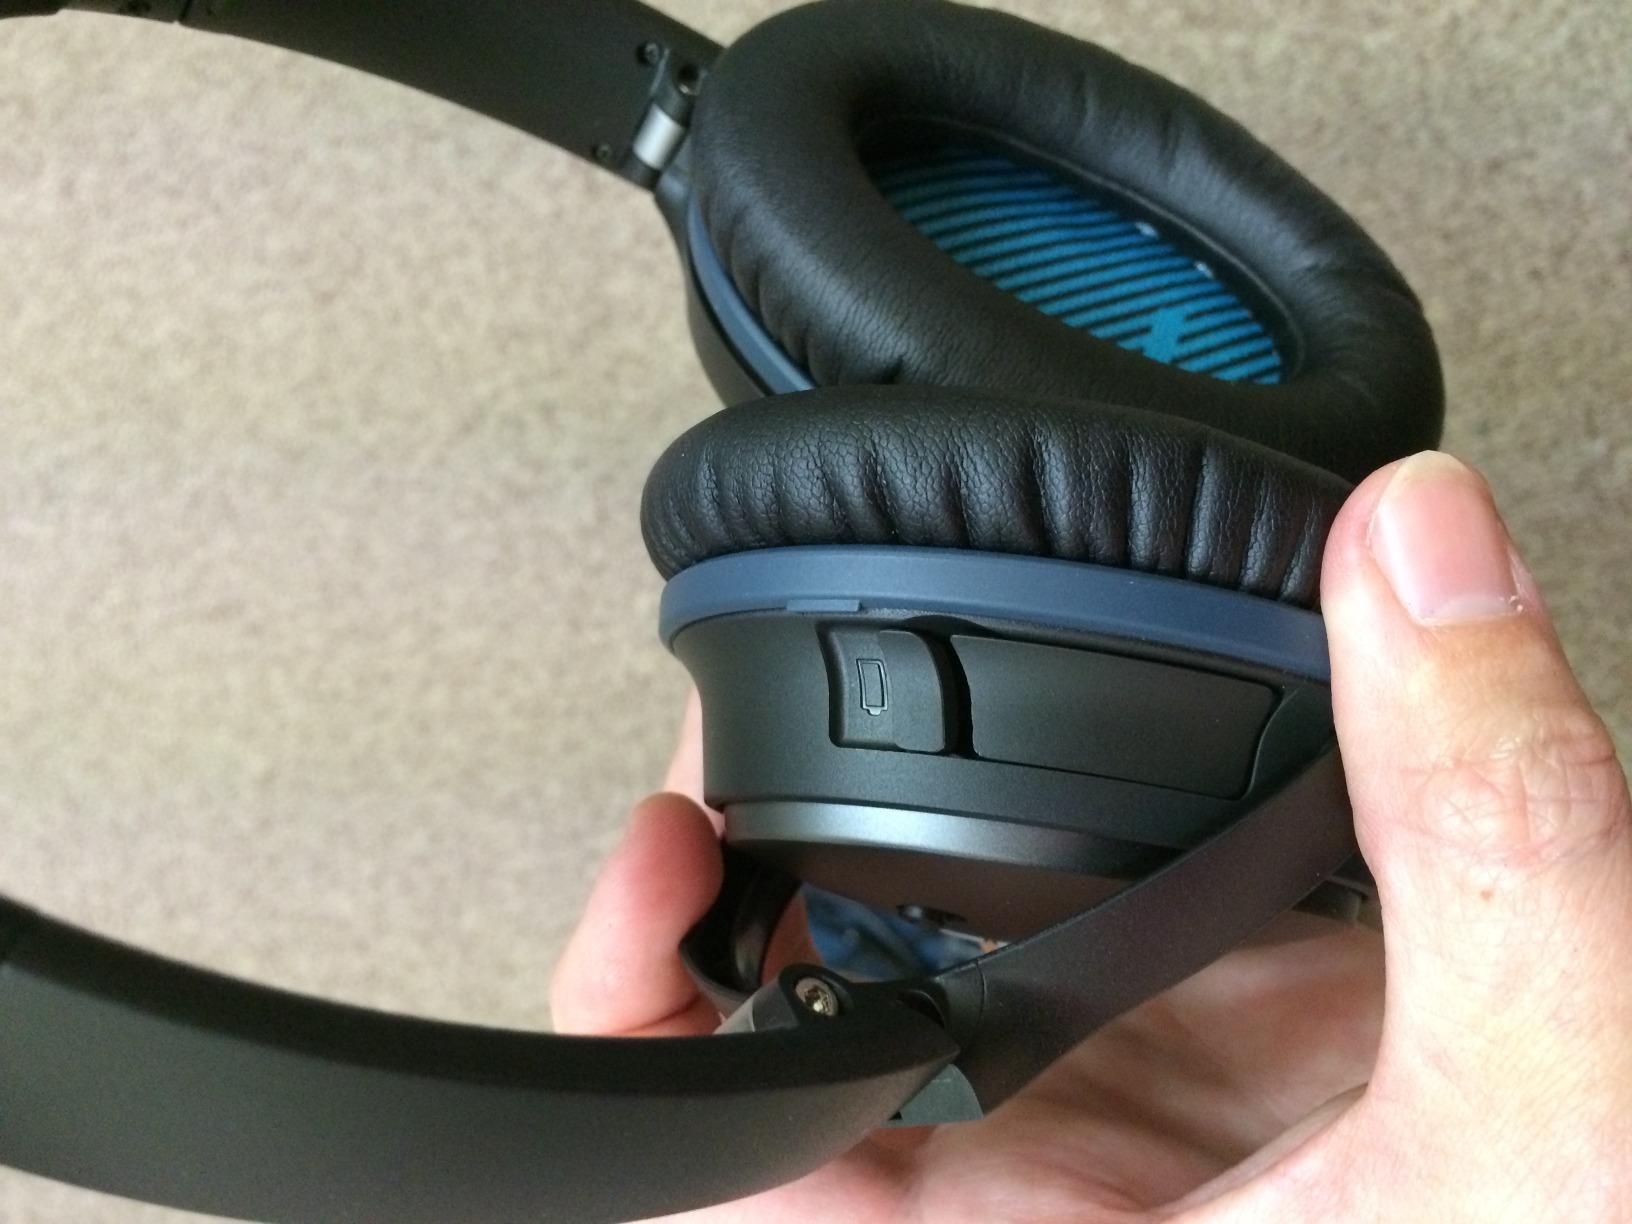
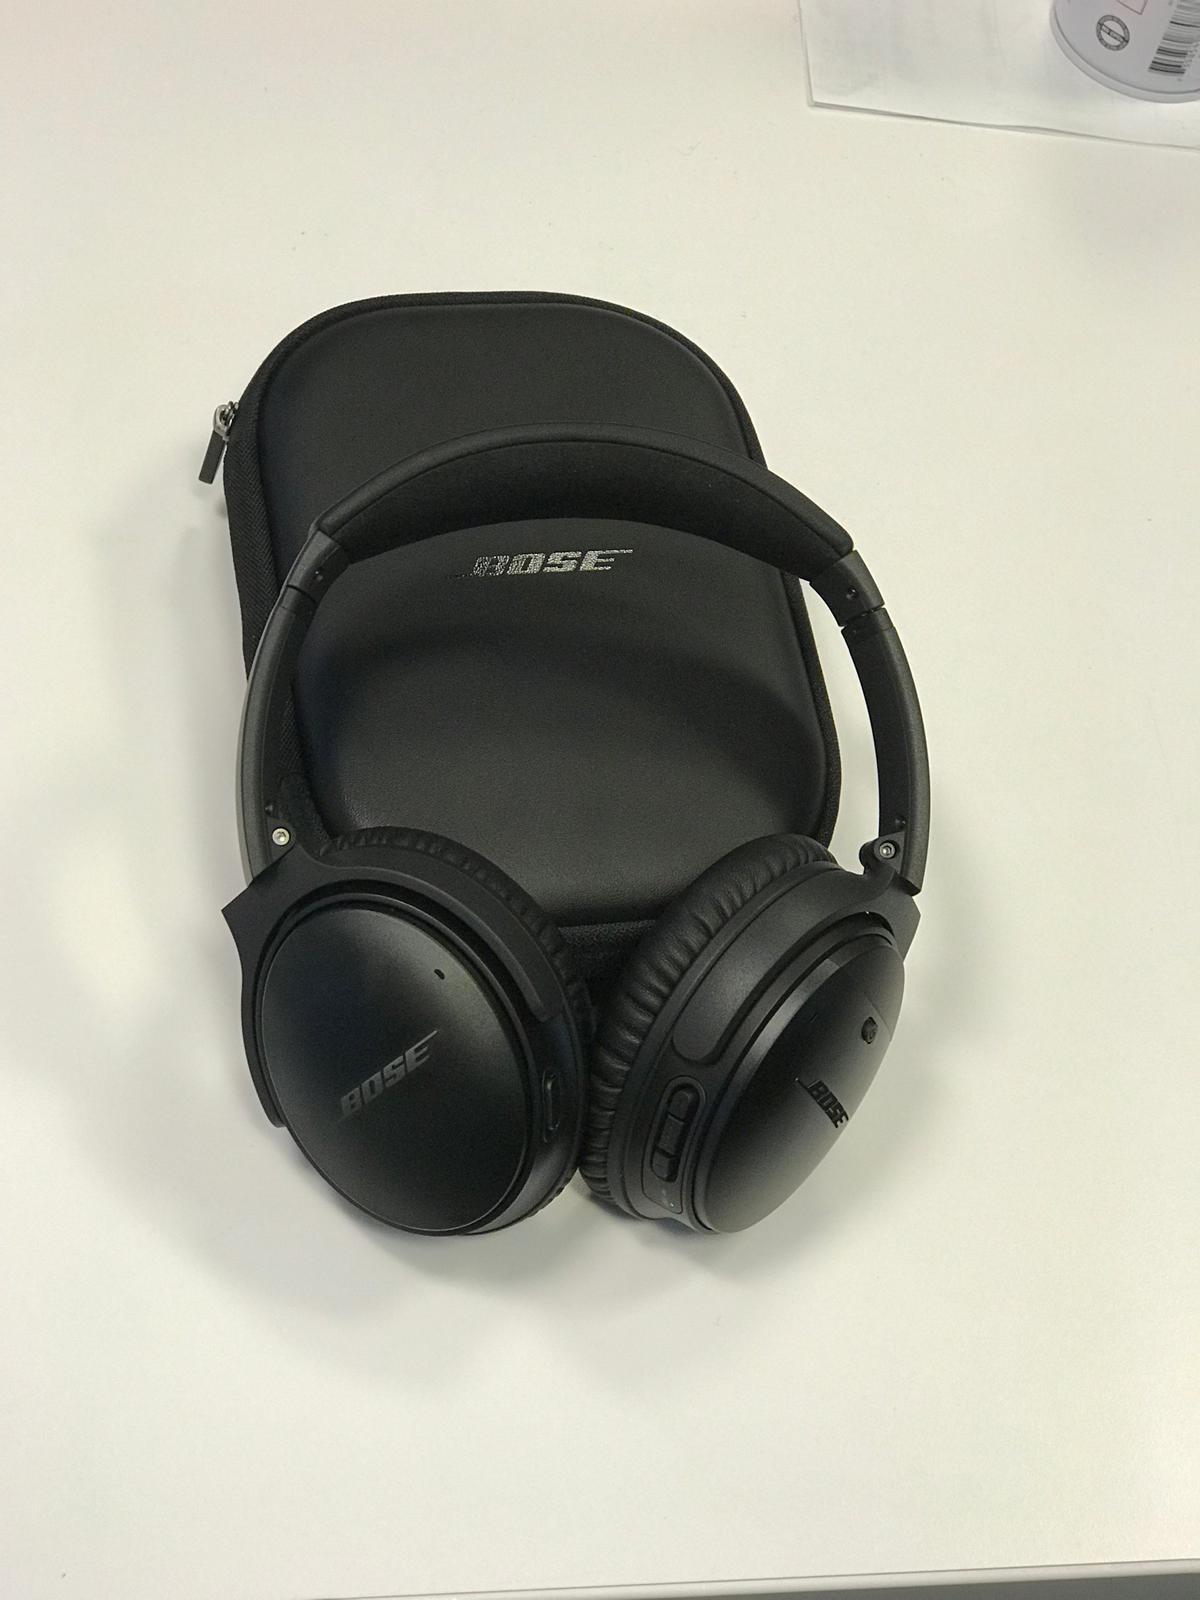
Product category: headphones
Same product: no